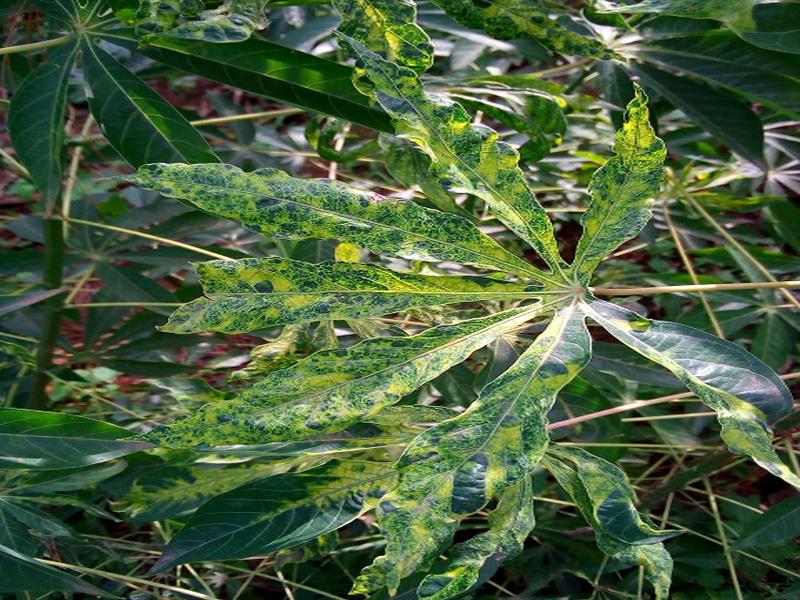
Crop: cassava
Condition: mosaic_disease